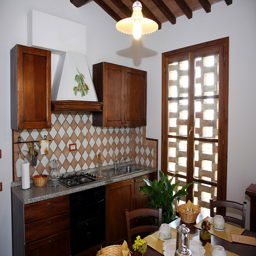
a room with wooden drawers and well cleaned
A very nice looking kitchen with a bright window.
A kitchen is decorated in earth tones and is brightly lit.
a kitchen with some cups on the table
A kitchen with wooden cabinets next to a doorway.